Answer in natural language. Considering the relative positions, where is Doorway (highlighted by a red box) with respect to beautiful wall painting (highlighted by a green box)? Choose between the following options: left or right
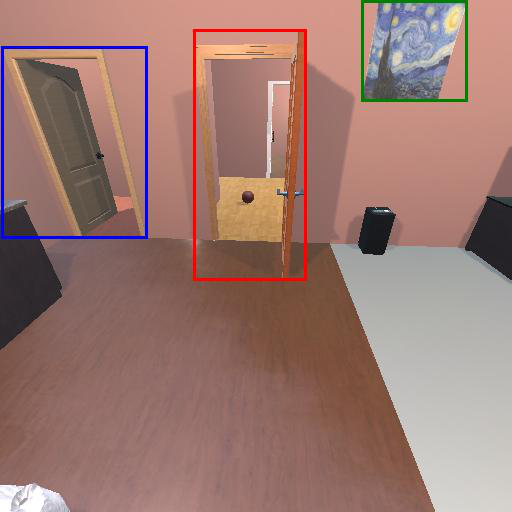
<answer>left</answer>